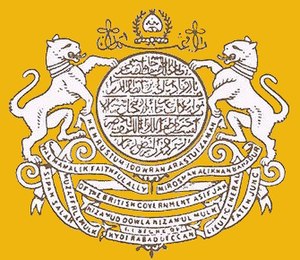
Hyderabad (fyrstestat)
Hyderabads våben
Hyderabad var en stat på det indiske subkontinent. Staten blev etableret i 1724 og eksisterede frem til 1948, hvor den blev indlemmet i Indien. Staten var den største af de indiske fyrstestater i kolonitidens Indien, og havde i 1947 en befolkning på over 16 millioner. Den blev regeret af en hersker med titlen nizam. Herskeren var muslim, mens befolkningen overvejende var hinduer. Byen Hyderabad var landets hovedstad.